Edmund, 4th Prince of Clary-Aldringen

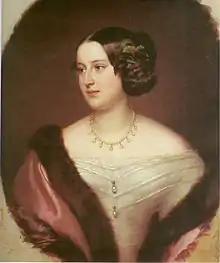
Portrait of his wife, Countess Elisabeth-Alexandrine de Ficquelmont, by Franz Schrotzberg, 1847

In 1841, Edmund married Countess Elisabeth-Alexandrine de Ficquelmont (1825–1878), a daughter of Count Karl Ludwig von Ficquelmont and Countess Dorothea de Ficquelmont (a daughter of Count Ferdinand von Tiesenhausen). Together, they were the parents of at least one daughter and three sons, including: